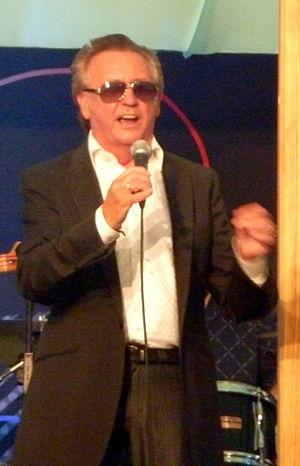
Tony Christie, nom artistique de Anthony Fitzgerald, né le 25 avril 1943, est un chanteur, musicien et acteur anglais.